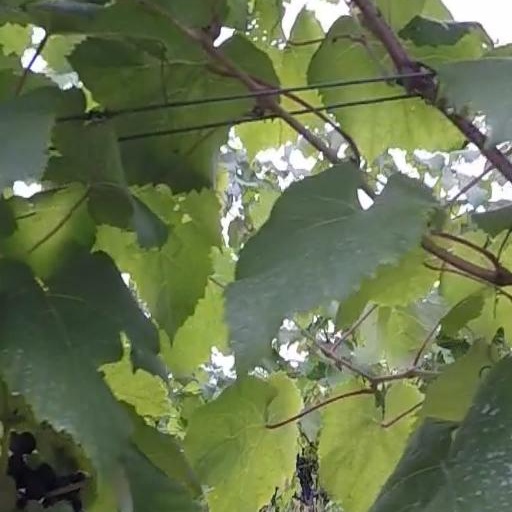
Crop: grape